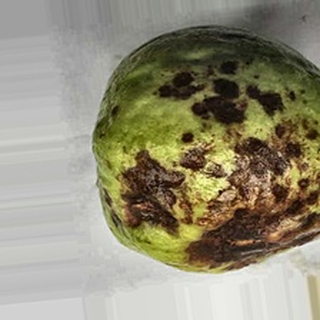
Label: guava_anthracnose